2003 Chicago warehouse shooting

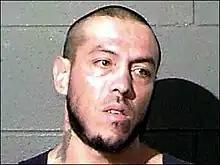
Tapia in an undated mug shot

On August 27, 2003, a mass shooting occurred at Windy City Core Supply in the South Side of Chicago, Illinois. Salvador Tapia, who had been fired from the company months before, shot and killed six people before being killed by responding officers.